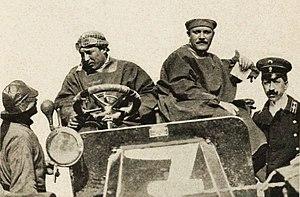
René Champoiseau sur C.G.V. 30 hp deuxième du premier Saint-Pétersbourg-Moscou en 1907 (derrière A. Duray sur Lorraine-Dietrich 60 hp) - La Vie au Grand Air - 22 juin 1907, p.429 (ou Course des ""Voitures françaises"")"
René Champoiseau, né le 2 avril 1879 à Orléans et mort le 23 mars 1966 à Paris âgé de presque 87 ans, est un ancien cycliste, motocycliste et pilote automobile français, devenu industriel.